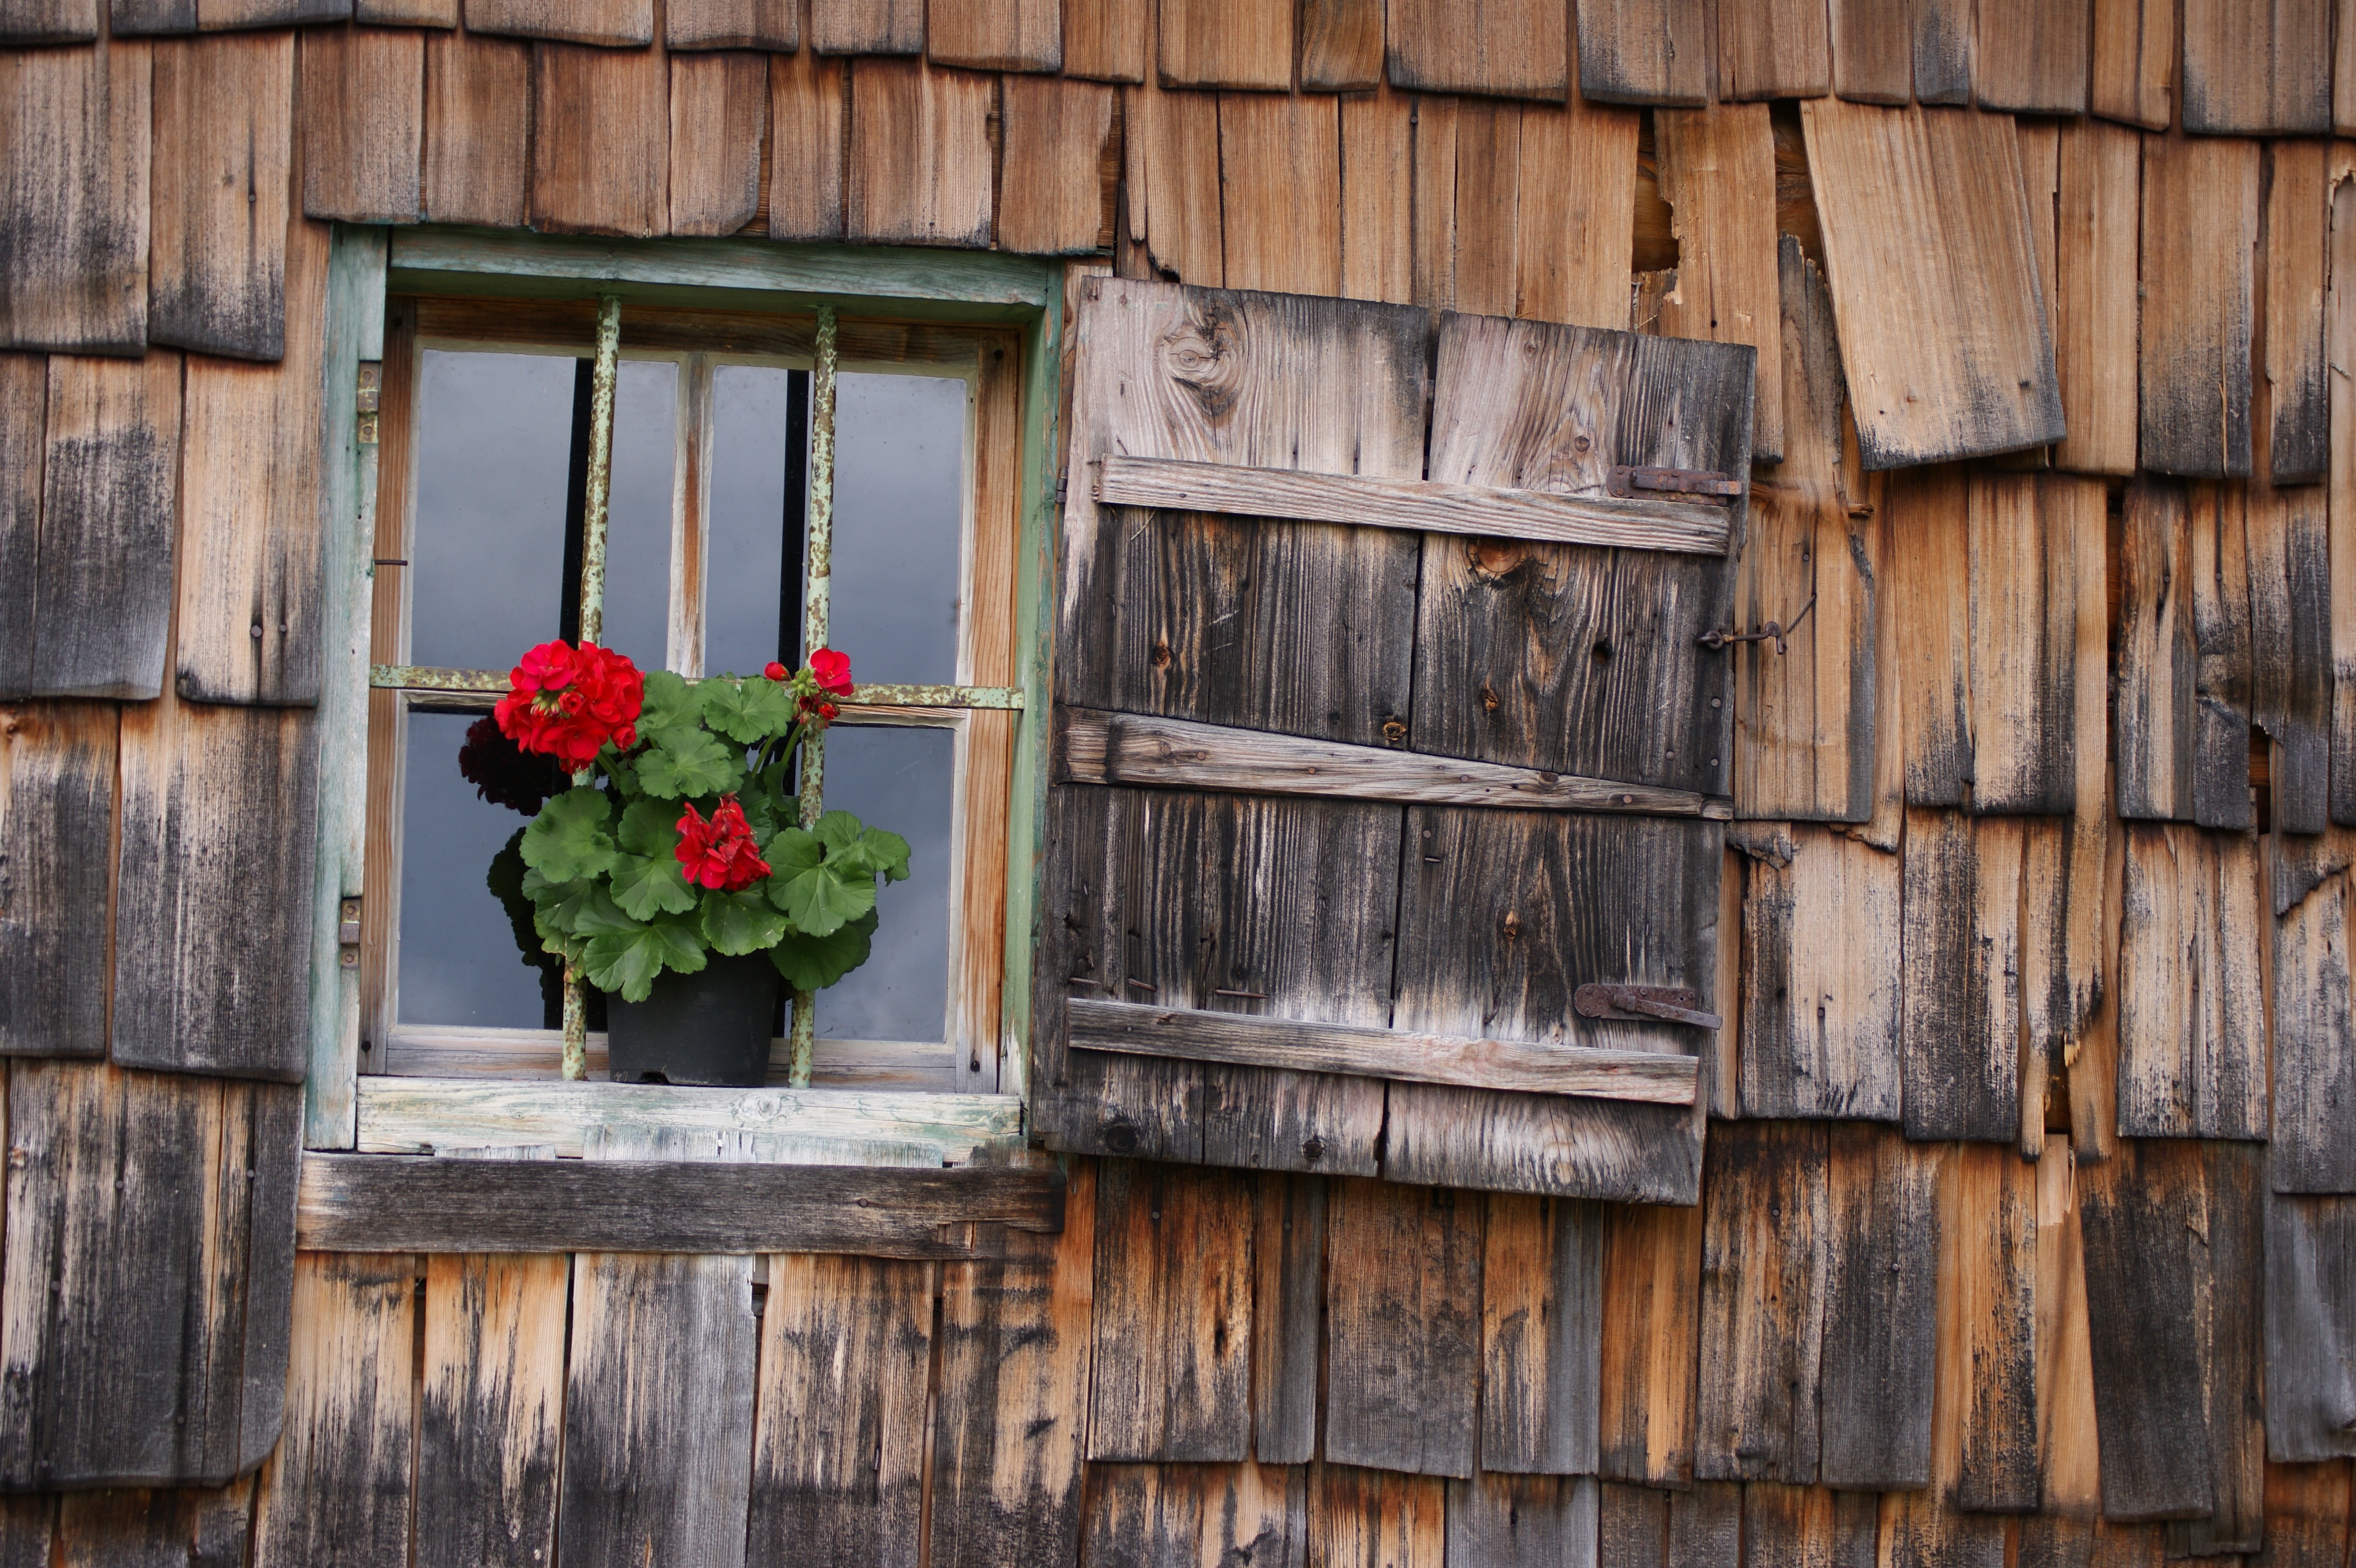
wood, house, flower, window, barn, wall, vacation, decoration, color, romantic, still life, flowers, shingle, geranium, shutters, decorative, stylish, wood shingles, housewife, man made object, past time